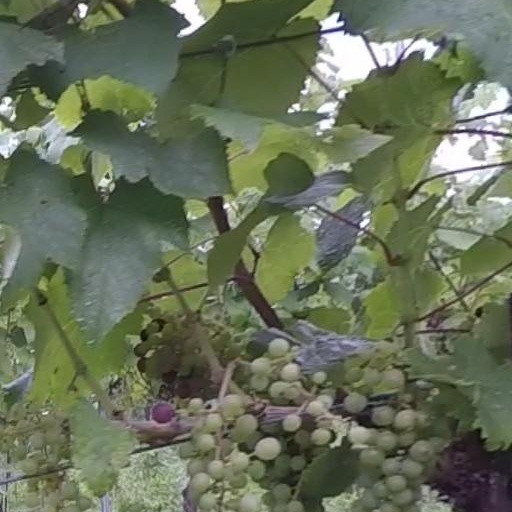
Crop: grape